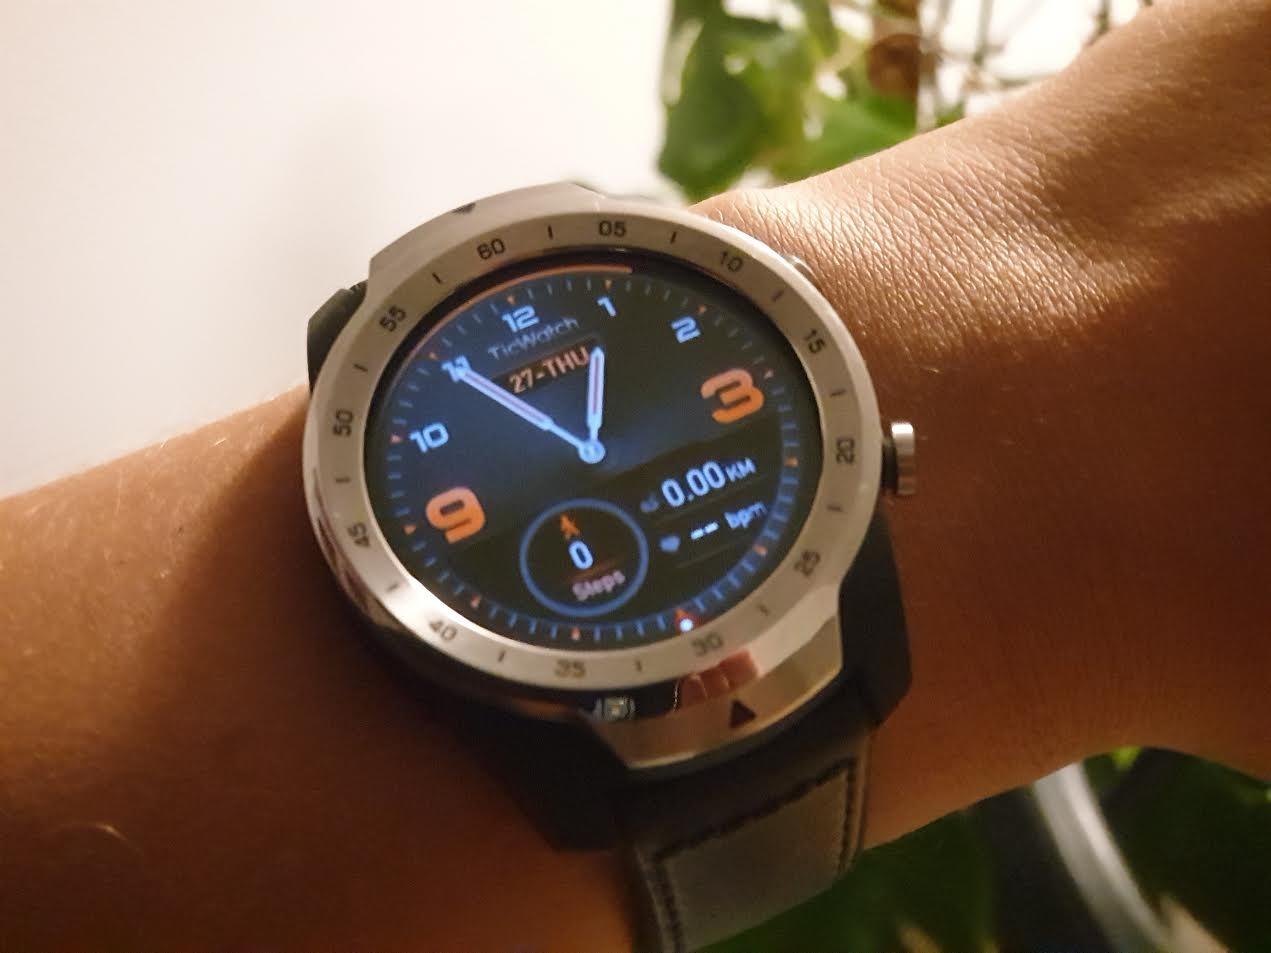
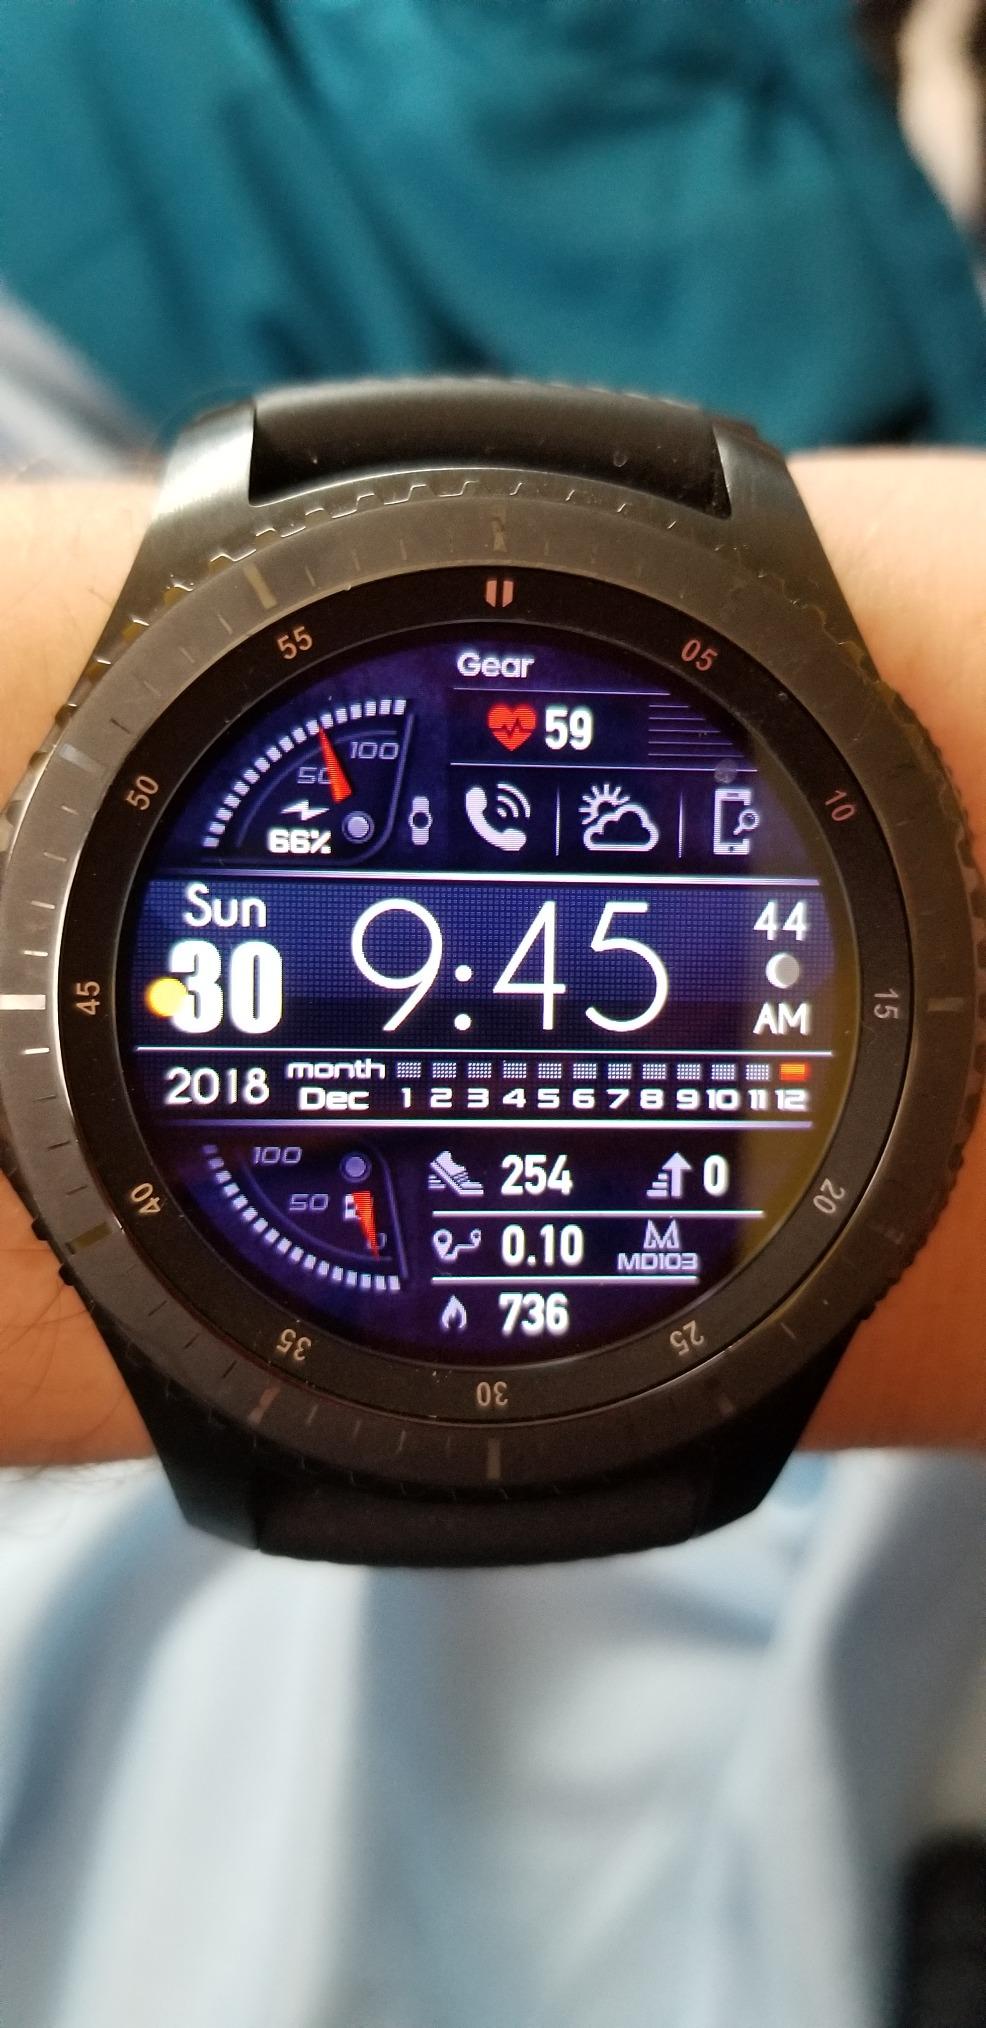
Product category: smartwatch
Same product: no